Marloes Keetels

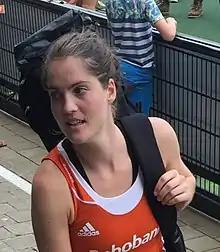
Keetels in 2016

Keetels has played for the Netherlands women's national field hockey team since 2013. She was a member of the Netherlands team that won the 2014 Women's Hockey World Cup.